African Survey

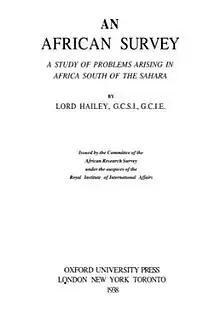

An African Survey: A Study of Problems arising in Africa South of the Sahara, often simply known as African Survey, was a report originally published in 1938 under the auspices of The Royal Institute of International Affairs (Chatham House) which paved the way for the reorganisation of research into the situation of the British Empire in Sub-Saharan Africa through the Colonial Development and Welfare Act 1940. The report was published by Oxford University Press and ran to 1,837 pages. It was subsequently republished in several revised editions.